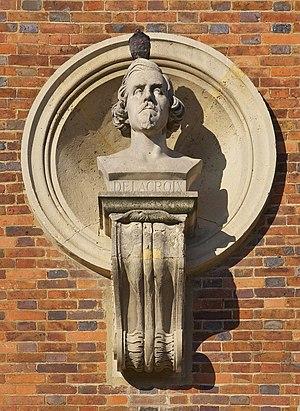
Buste d'Eugène Delacroix (1798-1863), par Alfred Lepère (1827-1904), façade sur Jardin du Musée du Luxembourg [c'est la façade de l'Orangerie].
Alfred Adolphe Édouard Lepère, dit Alfred Lepère, né à Paris le 15 mai 1827, et mort à L'Haÿ-les-Roses le 30 mars 1904, est un peintre et sculpteur français.